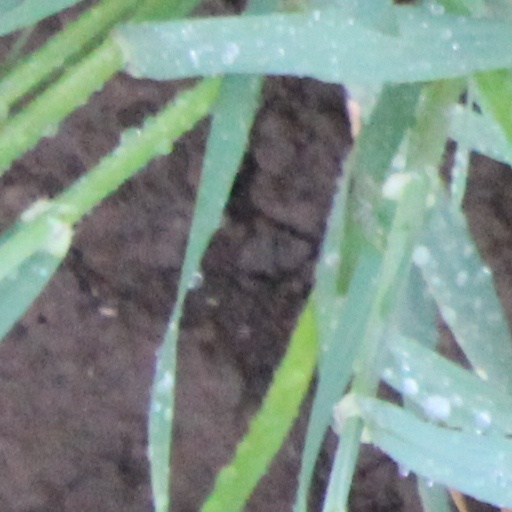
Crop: wheat